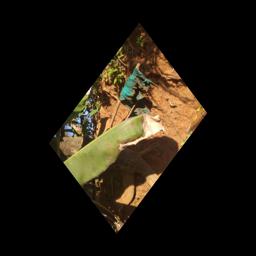
Label: MALBHOG LEAF